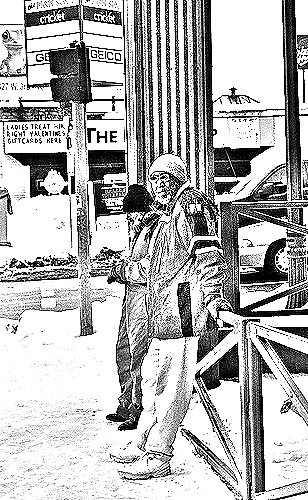
Portrait style: Sketch Portrait